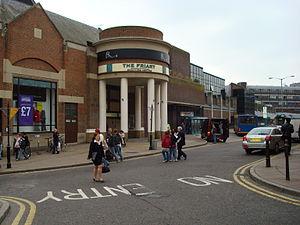
Guildford est une ville du sud de l'Angleterre, dans le Surrey. C'est le siège des administrations du district de Guildford et de la région Angleterre du Sud-Est. Guildford est une ville ancienne, comme en témoignent son château du XIIᵉ siècle et ses musées. Son district, dont elle est le chef-lieu, compte 137 183 habitants d'après le recensement de 2011.